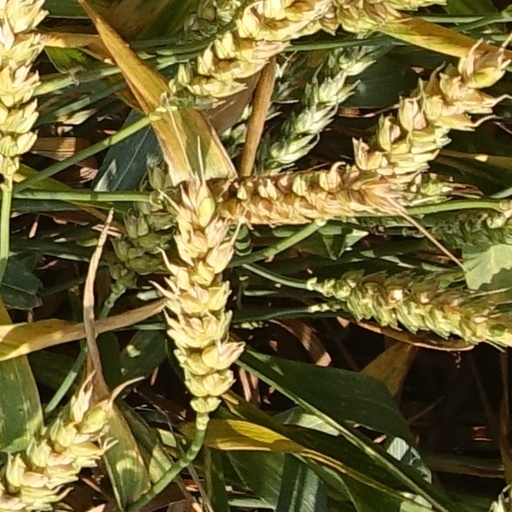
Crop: wheat